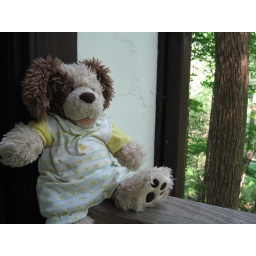
anna's toy on the balcony of our suite in spring house in, in northern indiana.